Marine invertebrates

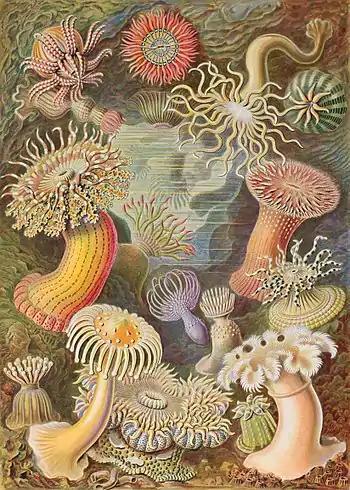
The 49th plate from Ernst Haeckel's "Kunstformen der Natur", 1904, showing various sea anemones classified as Actiniae, in the Cnidaria phylum

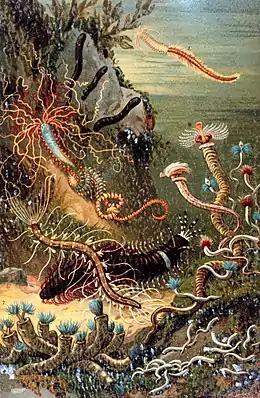
"A variety of marine worms": plate from "Das Meer" by M.J. Schleiden (1804–1881)

Arthropods total about 1,113,000 described extant species, molluscs about 85,000 and chordates about 52,000.